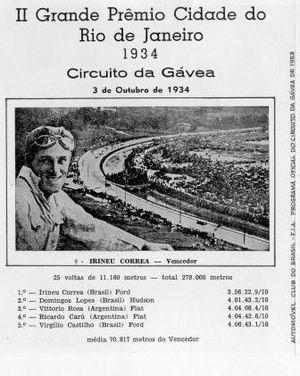
Le Grand Prix automobile de Rio de Janeiro 1934, officiellement le II Grande Prêmio da citade de Rio de Janeiro, est un Grand Prix qui s'est tenu sur le circuit de Gávea le 3 octobre 1934.